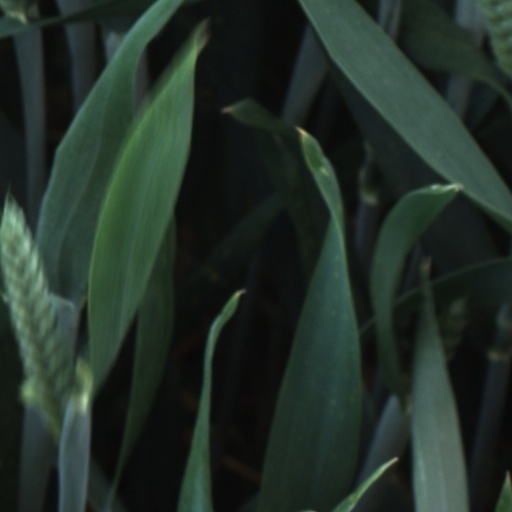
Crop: wheat